List of awards and nominations received by Katrina Kaif

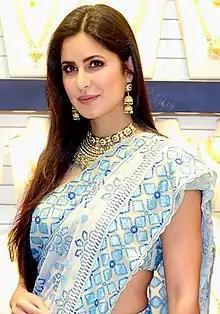
Kaif at an event in 2018

Katrina Kaif is a British actress who predominantly works in the Bollywood film industry. Kaif is the recipient of 46 accolades including Stardust Awards, Zee Cine Awards, Screen Awards, IIFA Awards and 3 Filmfare Award nominations into her credit. Kaif has also topped various listings of India's most attractive people, being named "World's Sexiest Woman" by "FHM" 5 times, "Eastern Eye"s "Sexiest Asian Woman" 4 times, "The Times of India"s "Most Desirable Woman" in 2010 and "People"s "Most Beautiful Woman" (India) in 2011.